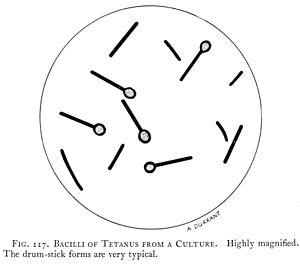
Arthur Nicolaier, né le 4 février 1862 à Cosel / Koźle et mort le 28 août 1942 à Berlin est un médecin interniste et microbiologiste juif allemand. On lui doit la description du bacille tétanique responsable du tétanos.